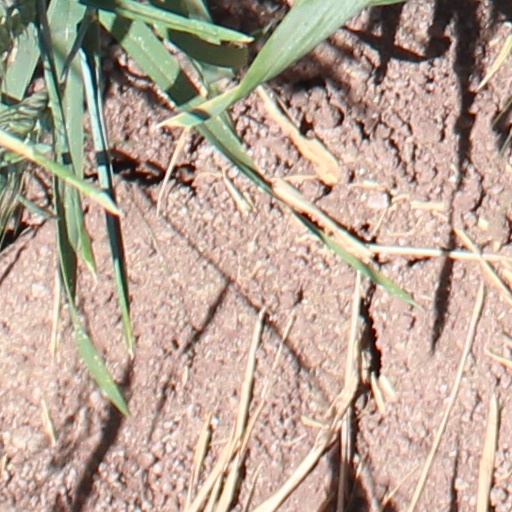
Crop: wheat